Advanced steam technology

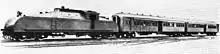
Sentinel-Cammell locomotive

A design mounted on power bogies with compact water-tube boiler similar to Sentinel designs of the 1930s. Example: Sentinel-Cammell locomotive (right).